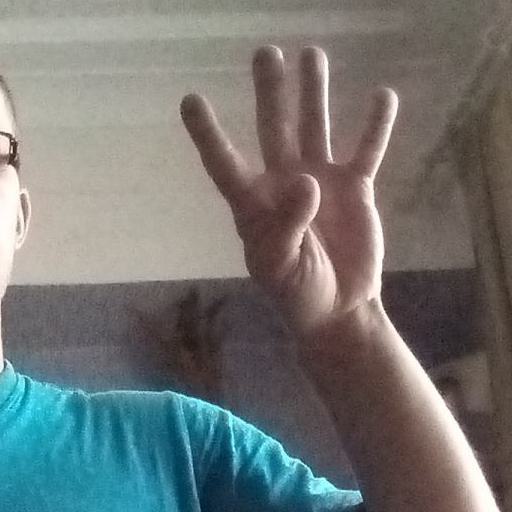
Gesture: four